Mandalay Thabin

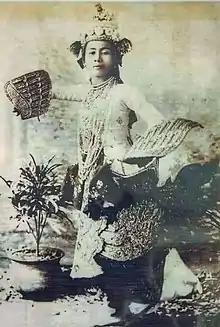
Ma Htwe Lay performing a Kinnari dance

After the end of the Konbaung dynasty in 1885, royal troupes were forced to seek work outside, and popularized a hybrid dance and comedic performance that has become popular throughout Burma, especially appealing to the growing merchant class in British Burma, who patronised and sponsored these performances.